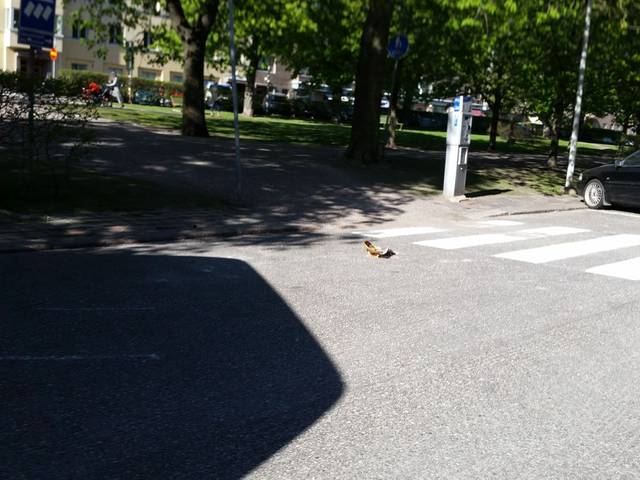
Region: Finland
Coordinates: 60.177, 24.925